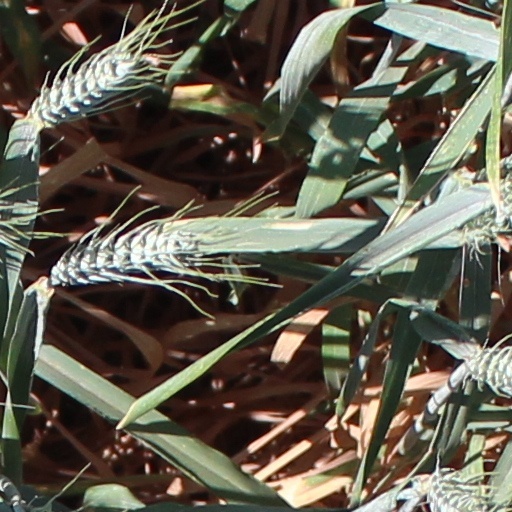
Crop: wheat